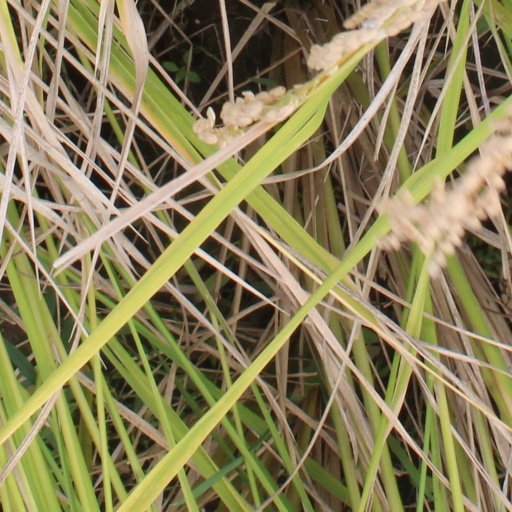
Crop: rice